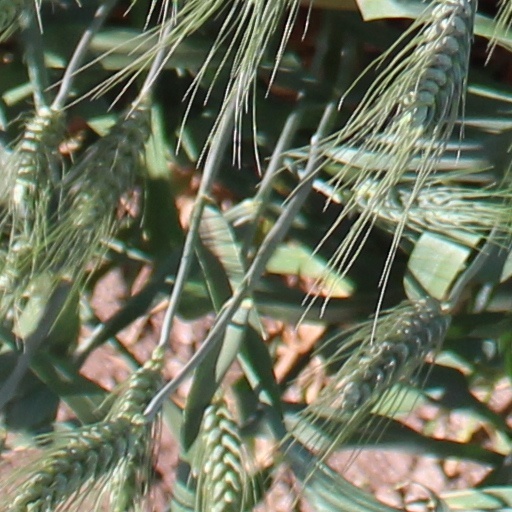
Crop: wheat